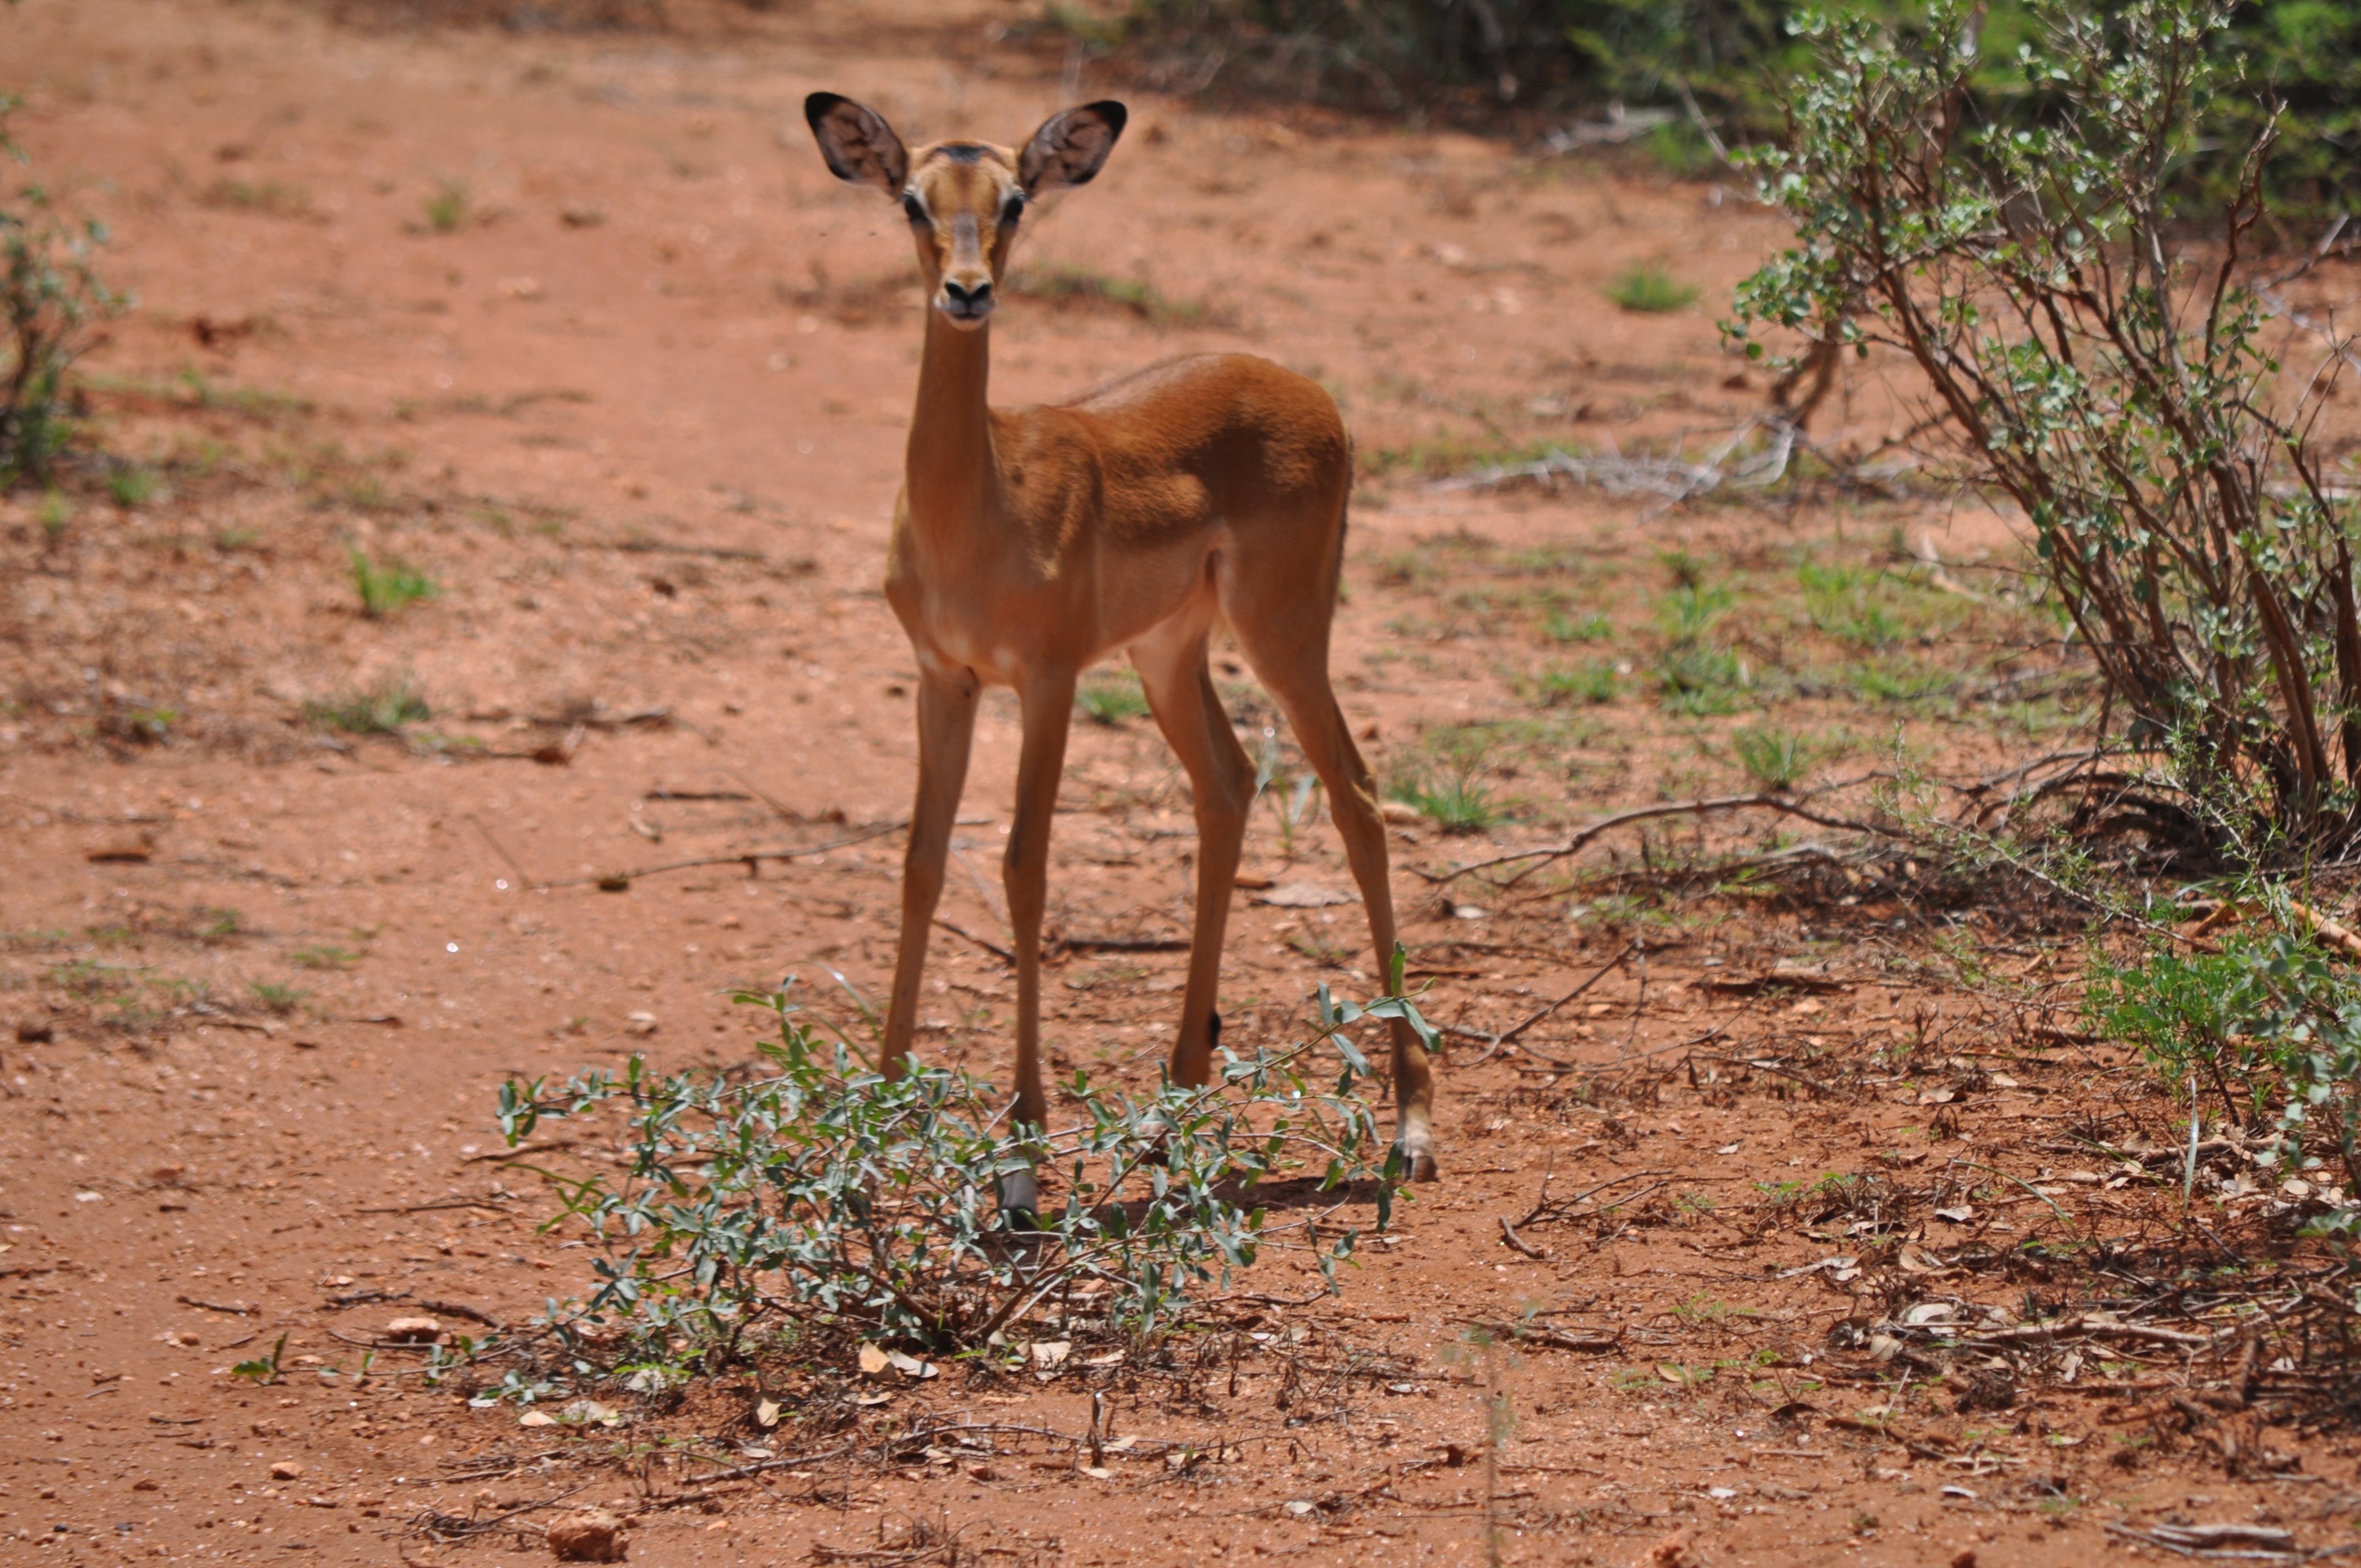
animal, wildlife, mammal, fauna, savanna, antelope, gazelle, impala, safari, kenya, white tailed deer